Queensland in World War I (1914)

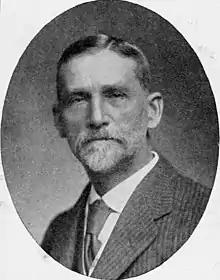
Digby Denham, Queensland Premier in 1914

In 1914, war was declared between Great Britain and Germany. Queensland independently claimed war against Germany, the Austro-Hungarian Empire, Bulgaria and the Ottoman Empire, uncertain if the Australian Constitution enabled a declaration of war by the Commonwealth of Australia. In the first few weeks that followed the declaration of war, existing militia were deployed to the Australian Naval and Military Expeditionary Force which attacked and occupied German New Guinea. Heightened patriotism resulted in 2500 Queensland men volunteering for the Australian Imperial Force. German military reservists were arrested and detained.